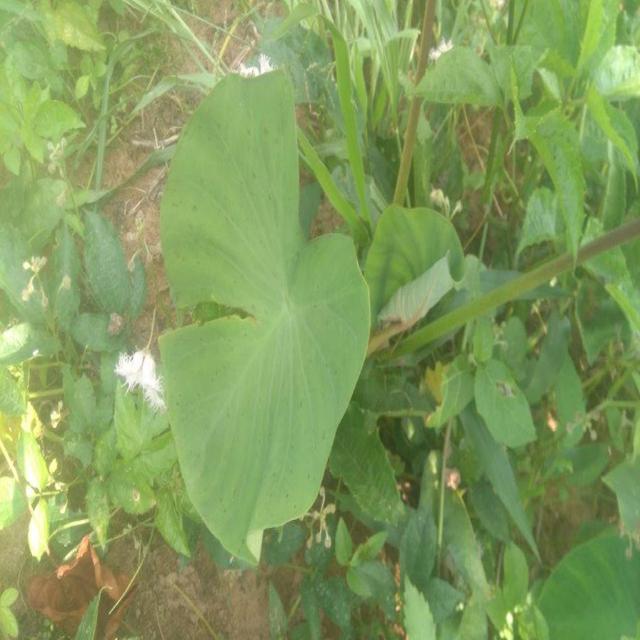
Label: Healthy